Billy O'Brien (baseball)

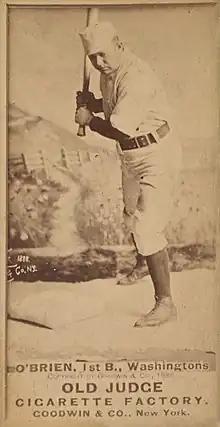
1888 baseball card of O'Brien

William Smith O'Brien (March 14, 1860 – May 26, 1911) was an American Major League Baseball player who played first base. He was considered a "one-year wonder" and led the National League (NL) in home runs in 1887.